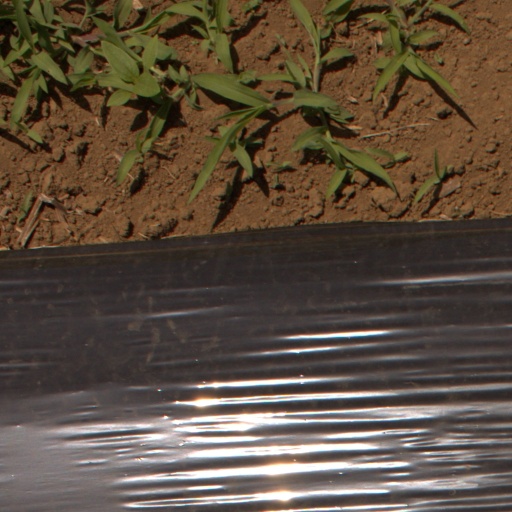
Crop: Jerusalem artichoke